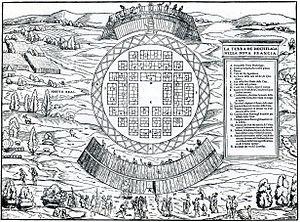
La Terra De Hochelaga Nella Nova Francia, plan dessiné par Giacomo Gastaldi, paru dans le livre en italien de Giovanni Battista Ramusio, Delle Navigationi et Viaggi, volume III (Venise, 1565). Le plan représente le village iroquoien d’Hochelaga qui était situé à côté de l’actuel Mont Royal à Montréal au Canada, mont qu’on trouve sur la carte avec l’inscription MONTE REAL.
L'histoire du Québec s'étend de la première occupation humaine du territoire correspondant à la province actuelle jusqu'à nos jours.
Giovanni Battista Ramusio est un géographe italien.
L'histoire des Premières Nations, les premiers occupants du continent nord-américain, au Canada remonte à au moins 12 000 ans. En effet, les Premières Nations s'établissent au travers du territoire canadien entre 40 000 et 10 000 ans av. J.-C. Leur histoire est d'abord caractérisée par une forte adaptation à l'environnement naturel. C'est pourquoi, on peut, selon Alfred Kroeber, distinguer dix aires culturelles autochtones en Amérique du Nord, dont six se trouvent représentées dans le territoire canadien actuel : l'Arctique, la zone subarctique, la côte nord-ouest, le Plateau, les Prairies et les forêts du nord-est. Plusieurs nations se sont développées avec leurs propres langues, cultures, pratiques religieuses et traditions.
Giacomo Gastaldi, est un important cartographe vénitien du XVIᵉ siècle. Né dans une grande famille du Piémont, il s’installe à Venise en 1539 où il est d’abord ingénieur avant de devenir le cartographe le plus renommé d’Italie et le cosmographe officiel de la Sérénissime République. Cent-neuf cartes lui ont été attribuées en tout, dont une grande carte d’Afrique en huit feuilles publiée en 1564. Il publie en 1548 une édition de la Géographie de Ptolémée contenant des cartes réalisées à partir de 1542, dont deux planisphères. Ces planisphères, dont la première date de 1546, représentent les masses continentales de l’hémisphère nord reliées entre elles dans leur partie la plus septentrionale, sauf entre l’Amérique / Groenland et l’Europe. À partir de 1562, Gastaldi reconnait dans un opuscule la séparation de l’Amérique et de l’Asie, et nomme le détroit correspondant détroit d’Anian, du nom d’un royaume asiatique décrit par Marco Polo. Gastaldi coopéra avec Giovanni Battista Ramusio, géographe et Secrétaire du Conseil des Dix, qui reprit ses cartes dans son ouvrage Delle Navigationi et Viaggi.
Montréal /ˈmɔ̃ˌʁeal/ est la plus importante ville du Québec et la deuxième ville la plus peuplée du Canada, après Toronto et avant Vancouver. Elle se situe principalement sur l’île fluviale de Montréal, sur le fleuve Saint-Laurent dans le Sud du Québec, dont elle est la métropole.
Les termes « Indes occidentales françaises » était une expression décrivant l'ensemble des territoires et des colonies françaises en Amérique y compris dans les Caraïbes, et, dans certains contextes, certaines îles de l'océan Pacifique. Cet article ne concerne que la partie nord-américaine de ces territoires. Les termes French West Indies caractérisent les Antilles françaises.
Le mont Royal est une colline qui domine la ville de Montréal, au Québec. Il s'agit de l'une des dix collines montérégiennes situées dans le sud-ouest de la province.